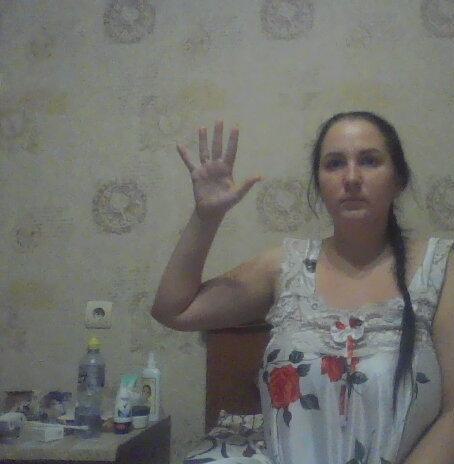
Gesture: palm